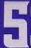
Number: 5